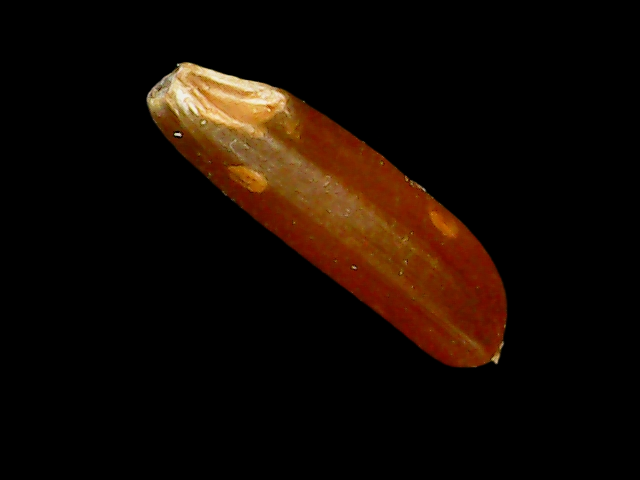
Rice variety: Binadhan20